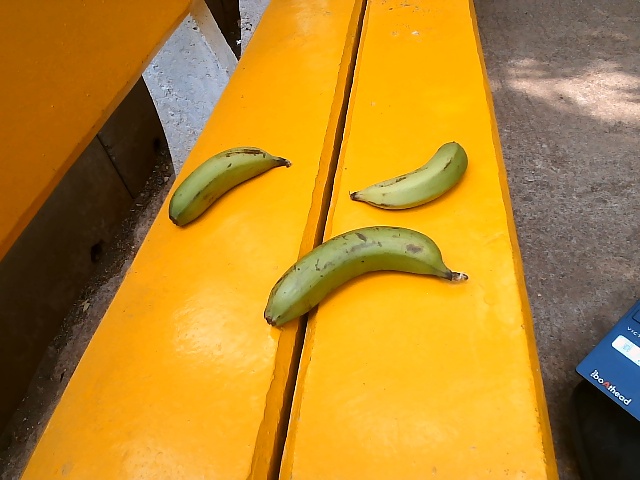
Label: Raw_Banana